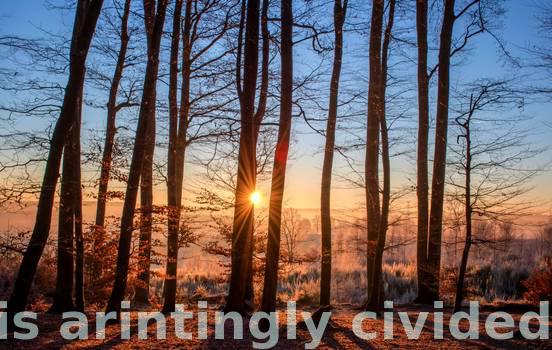
Label: Watermark